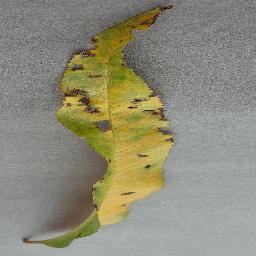
Label: Peach___Bacterial_spot